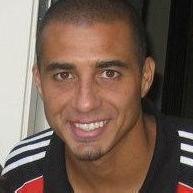
Age: 34